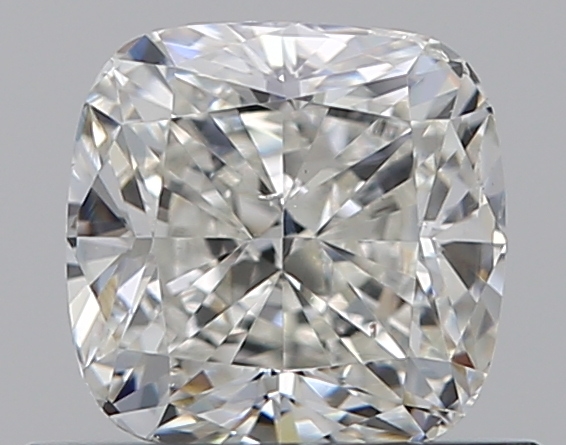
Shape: cushion
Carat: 0.7
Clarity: SI1
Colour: I
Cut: EX
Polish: VG
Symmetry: GD
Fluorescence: F
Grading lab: GIA
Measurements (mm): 4.98 x 4.89 x 3.38